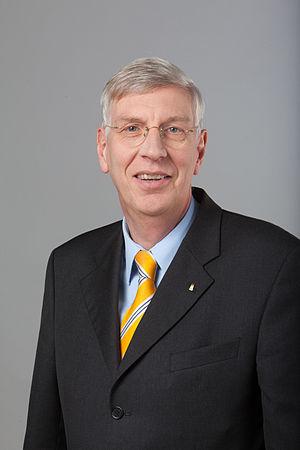
Les élections régionales de 2005 en Rhénanie-du-Nord-Westphalie se tiennent le 22 mai 2005, afin d'élire les 181 députés de la 14ᵉ législature du Landtag pour un mandat de cinq ans. Du fait de la loi électorale, 187 députés sont finalement élus.